María Tomasa Palafox, Marquise of Villafranca

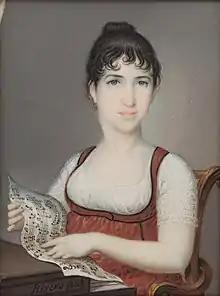
The Marchioness of Villafranca, painted by José Alonso del Rivero

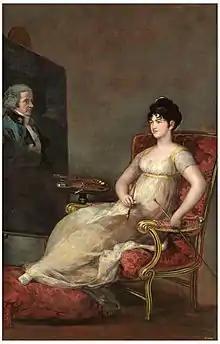
The Marchioness of Villafranca, painted by Goya

Doña María Tomasa Palafox y Portocarrero, Marchioness of Villafranca and Duchess of Medina Sidonia (1780–1835), was a patron and muse of the painter Francisco de Goya y Lucientes and the wife of Francisco de Borja Álvarez de Toledo, 12th Marquis of Villafranca.